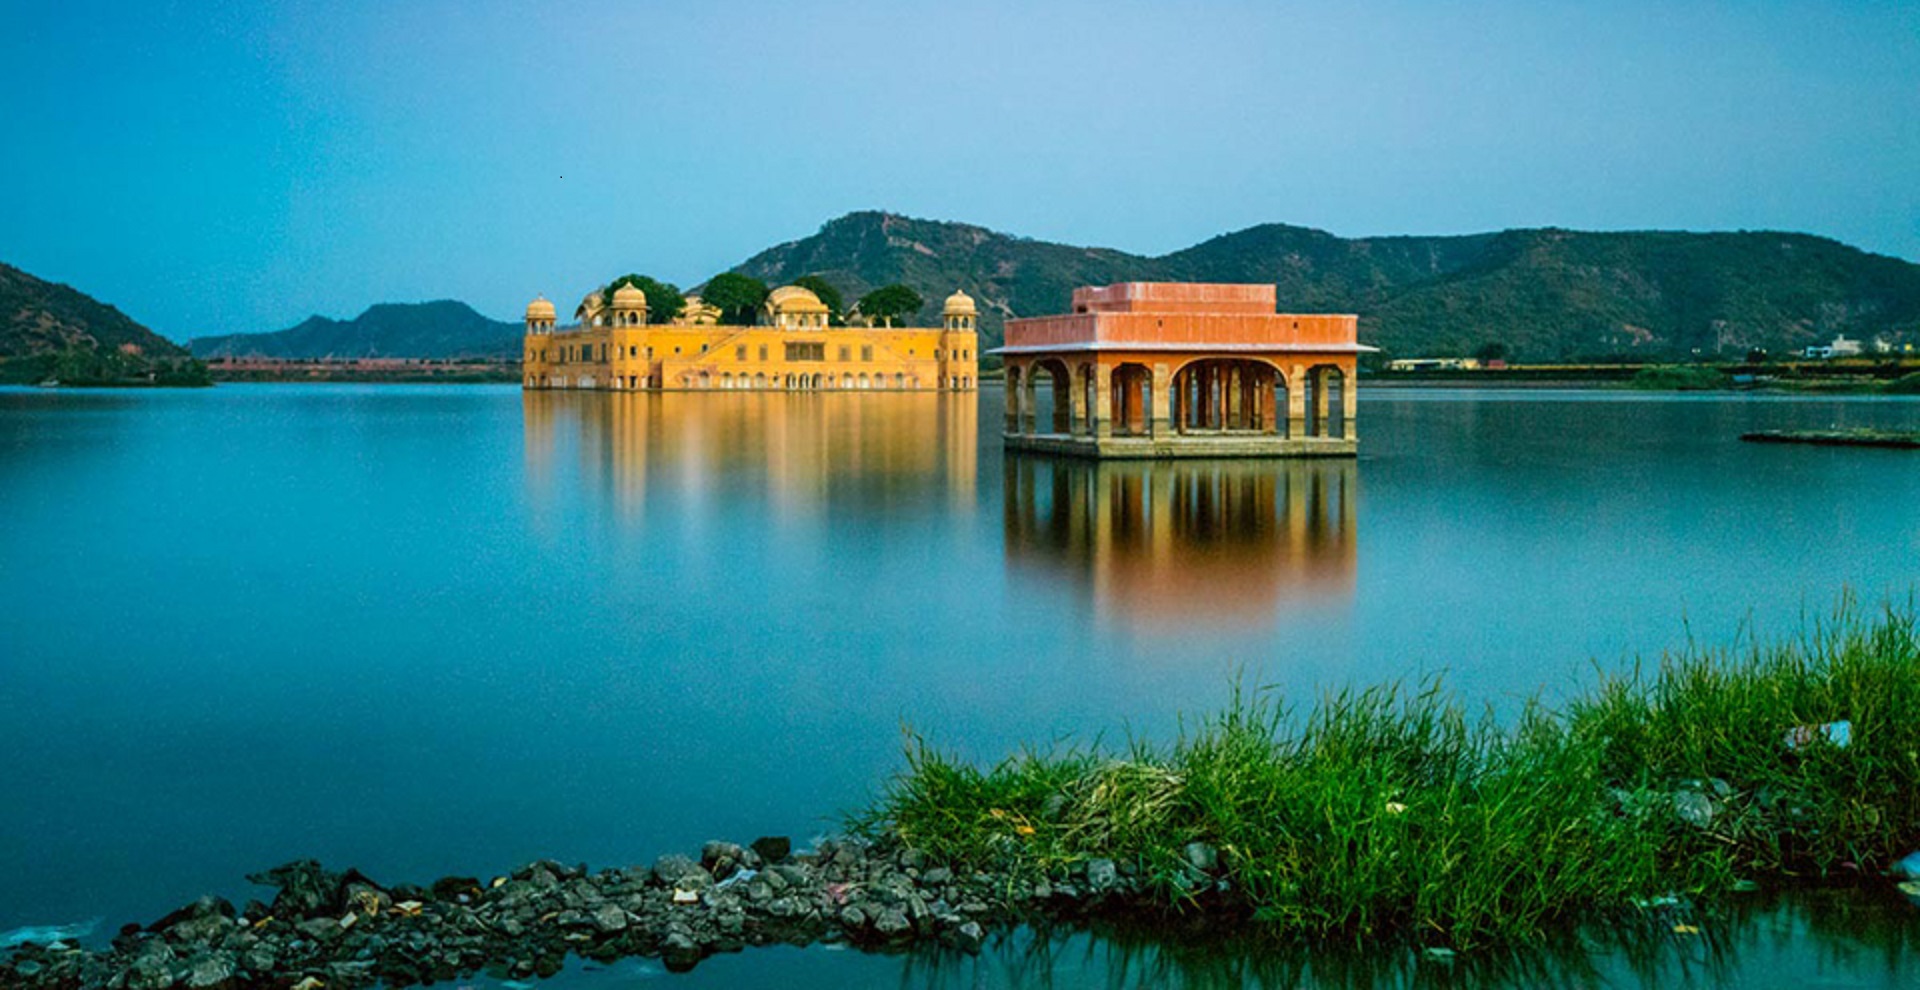
sea, water, sky, building, water resources, plant, blue, green, azure, natural landscape, mountain, cloud, lake, bank, horizon, house, landscape, waterway, calm, shore, reservoir, coast, hill, reflection, lake district, leisure, loch, ocean, symmetry, dusk, evening, tourism, bay, rectangle, sound, inlet, vacation, tropics, rock, pier, grass, historic site, river, promontory